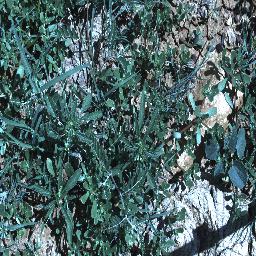
Label: negative